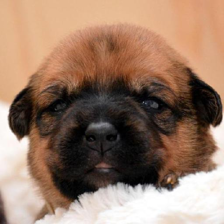
Label: animals